Junk (ship)

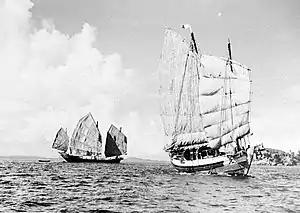
A junk "Sin Tong Heng" and a lorcha "Tek Hwa Seng" in the Dutch East Indies (1936)

Large, ocean-going junks played a key role in Asian trade until the 19th century. One of these junks, "Keying", sailed from China around the Cape of Good Hope to the United States and England between 1846 and 1848. Many junks were fitted out with carronades and other weapons for naval or piratical uses. These vessels were typically called "war junks" or "armed junks" by Western navies which began entering the region more frequently in the 18th century. The British, Americans and French fought several naval battles with war junks in the 19th century, during the First Opium War, Second Opium War and in between.